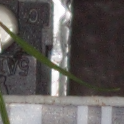
Label: loose_silkybent